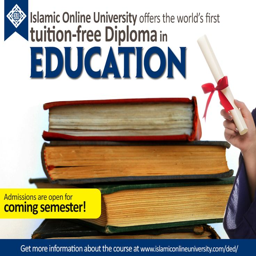
diploma in education from a perspective